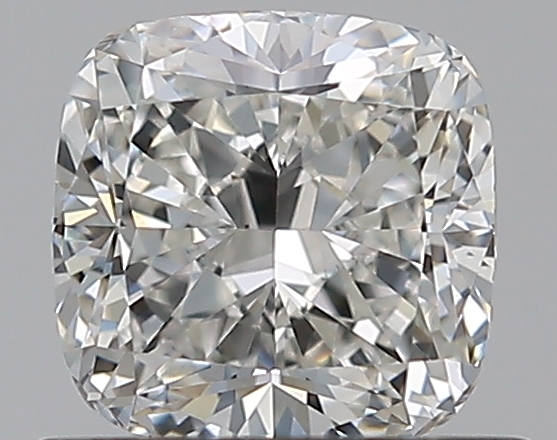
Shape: cushion
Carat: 0.7
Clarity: VS1
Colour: H
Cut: EX
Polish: EX
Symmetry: VG
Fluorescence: N
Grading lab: GIA
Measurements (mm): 5.01 x 4.95 x 3.36